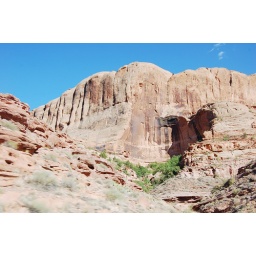
by river road